Question: Please indicate a possible affordance area of the book that can be used for holding
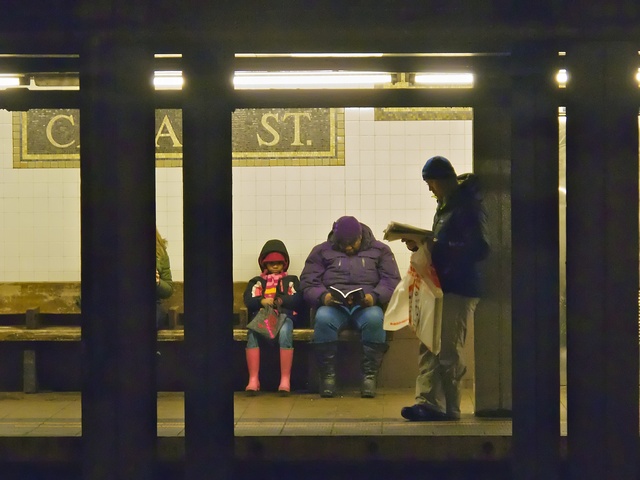
Answer: [319.5, 282, 366.5, 304]